Explosive weapon

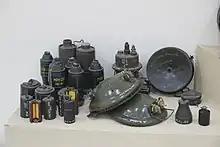
Several grenades and land mines on display in Hanoi

An explosive weapon is a weapon that uses an explosive to project blast and/or fragmentation from a point of detonation.